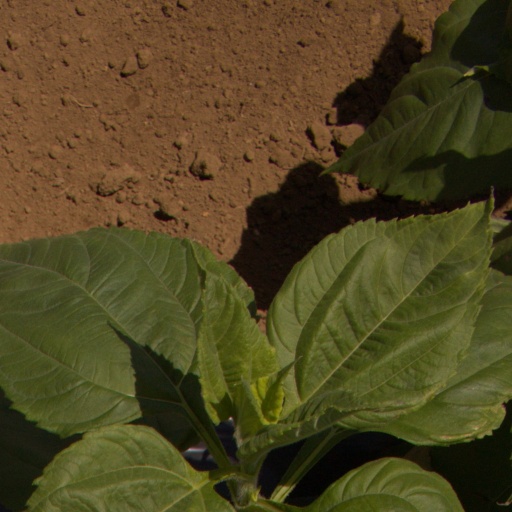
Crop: Jerusalem artichoke